Passport to Europe

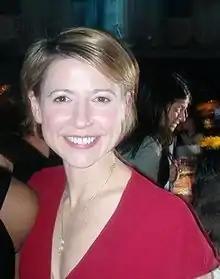
The host Samantha Brown

Passport to Europe with Samantha Brown: England, Ireland and Scotland. It includes the following episodes: